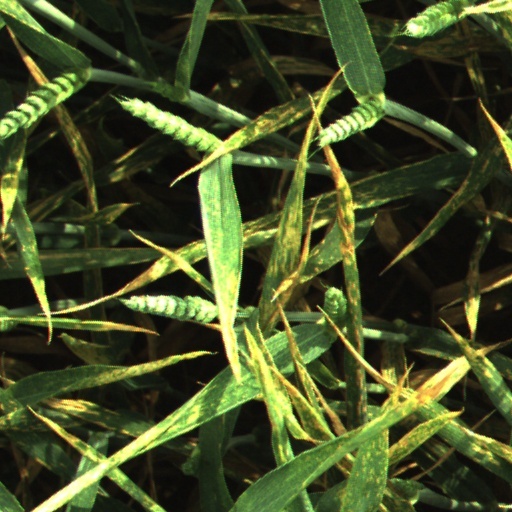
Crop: wheat